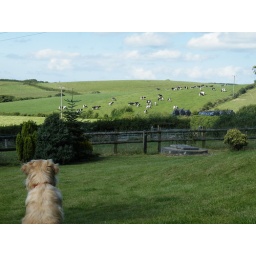
More Candid photos of my dog observing the cows in the next field. Taken in Auto mode.